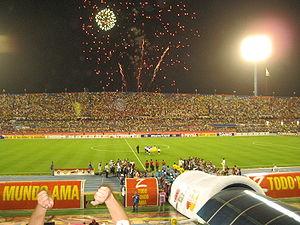
La Copa América, la Coupe d'Amérique en français, est la plus importante compétition internationale de football organisée par la CONMEBOL. Elle a lieu alternativement tous les deux, trois ou quatre ans depuis la première édition en 1916. Depuis 1984 et la disparition du British Home Championship, la Copa América est le plus vieux tournoi continental de l'histoire du football. L'actuel tenant du titre est le Brésil, vainqueur en 2019.
L'Estadio José Pachencho Romero est un stade omnisports situé à Maracaibo, capitale de l'état de Zulia au Venezuela, inauguré en 1971. Il est utilisé principalement pour les matches de football, notamment ceux de l'Unión Atlético Maracaibo. Sa capacité est de 45 000 places.
Le Zulia Fútbol Club est un club vénézuélien de football basé à Maracaibo.
La Confédération sud-américaine de football, plus connue sous l'acronyme CONMEBOL construit à partir de ses appellations officielles, est l'organisme continental qui regroupe, sous l'égide de la FIFA, les fédérations de football d'Amérique du Sud.